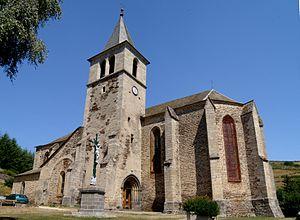
L'église Saint-Martin-Saint-Blaise de Chaudes-Aigues (Cantal).
Cet article recense les monuments historiques du département du Cantal, en France.